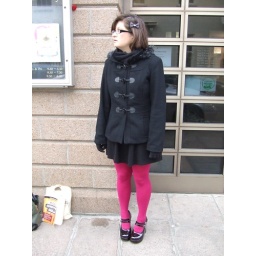
Weez hangs out by the Library and an old MySQL book from the library